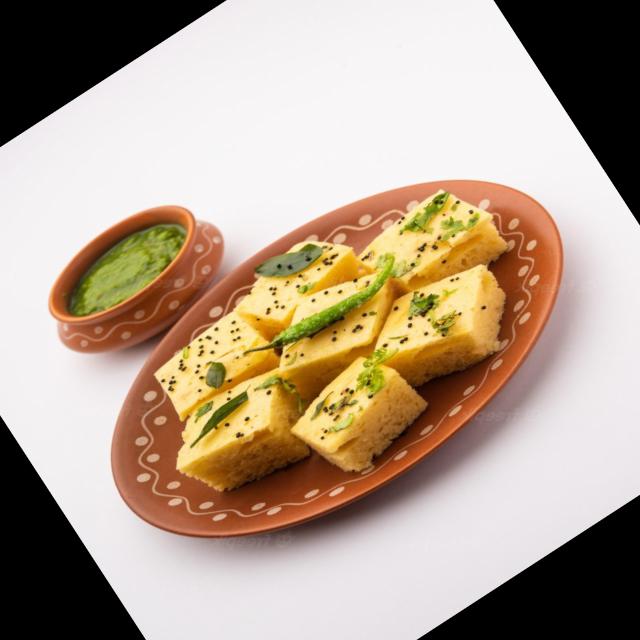
Dish: dhokla